John Marzano

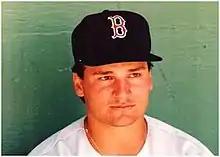

John Robert Marzano (February 14, 1963 – April 19, 2008), commonly referred to as "Johnny Marz", was an American professional baseball catcher, who played in Major League Baseball (MLB) for the Boston Red Sox, Texas Rangers, and Seattle Mariners, from to and to . Generally utilized as a backup catcher, Marzano was a member of division champions with the 1988 and 1990 Red Sox, and the 1997 Mariners, for whom he posted a .287 batting average. During his playing days, he stood tall, weighing . Marzano batted and threw right-handed.